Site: brandenburg
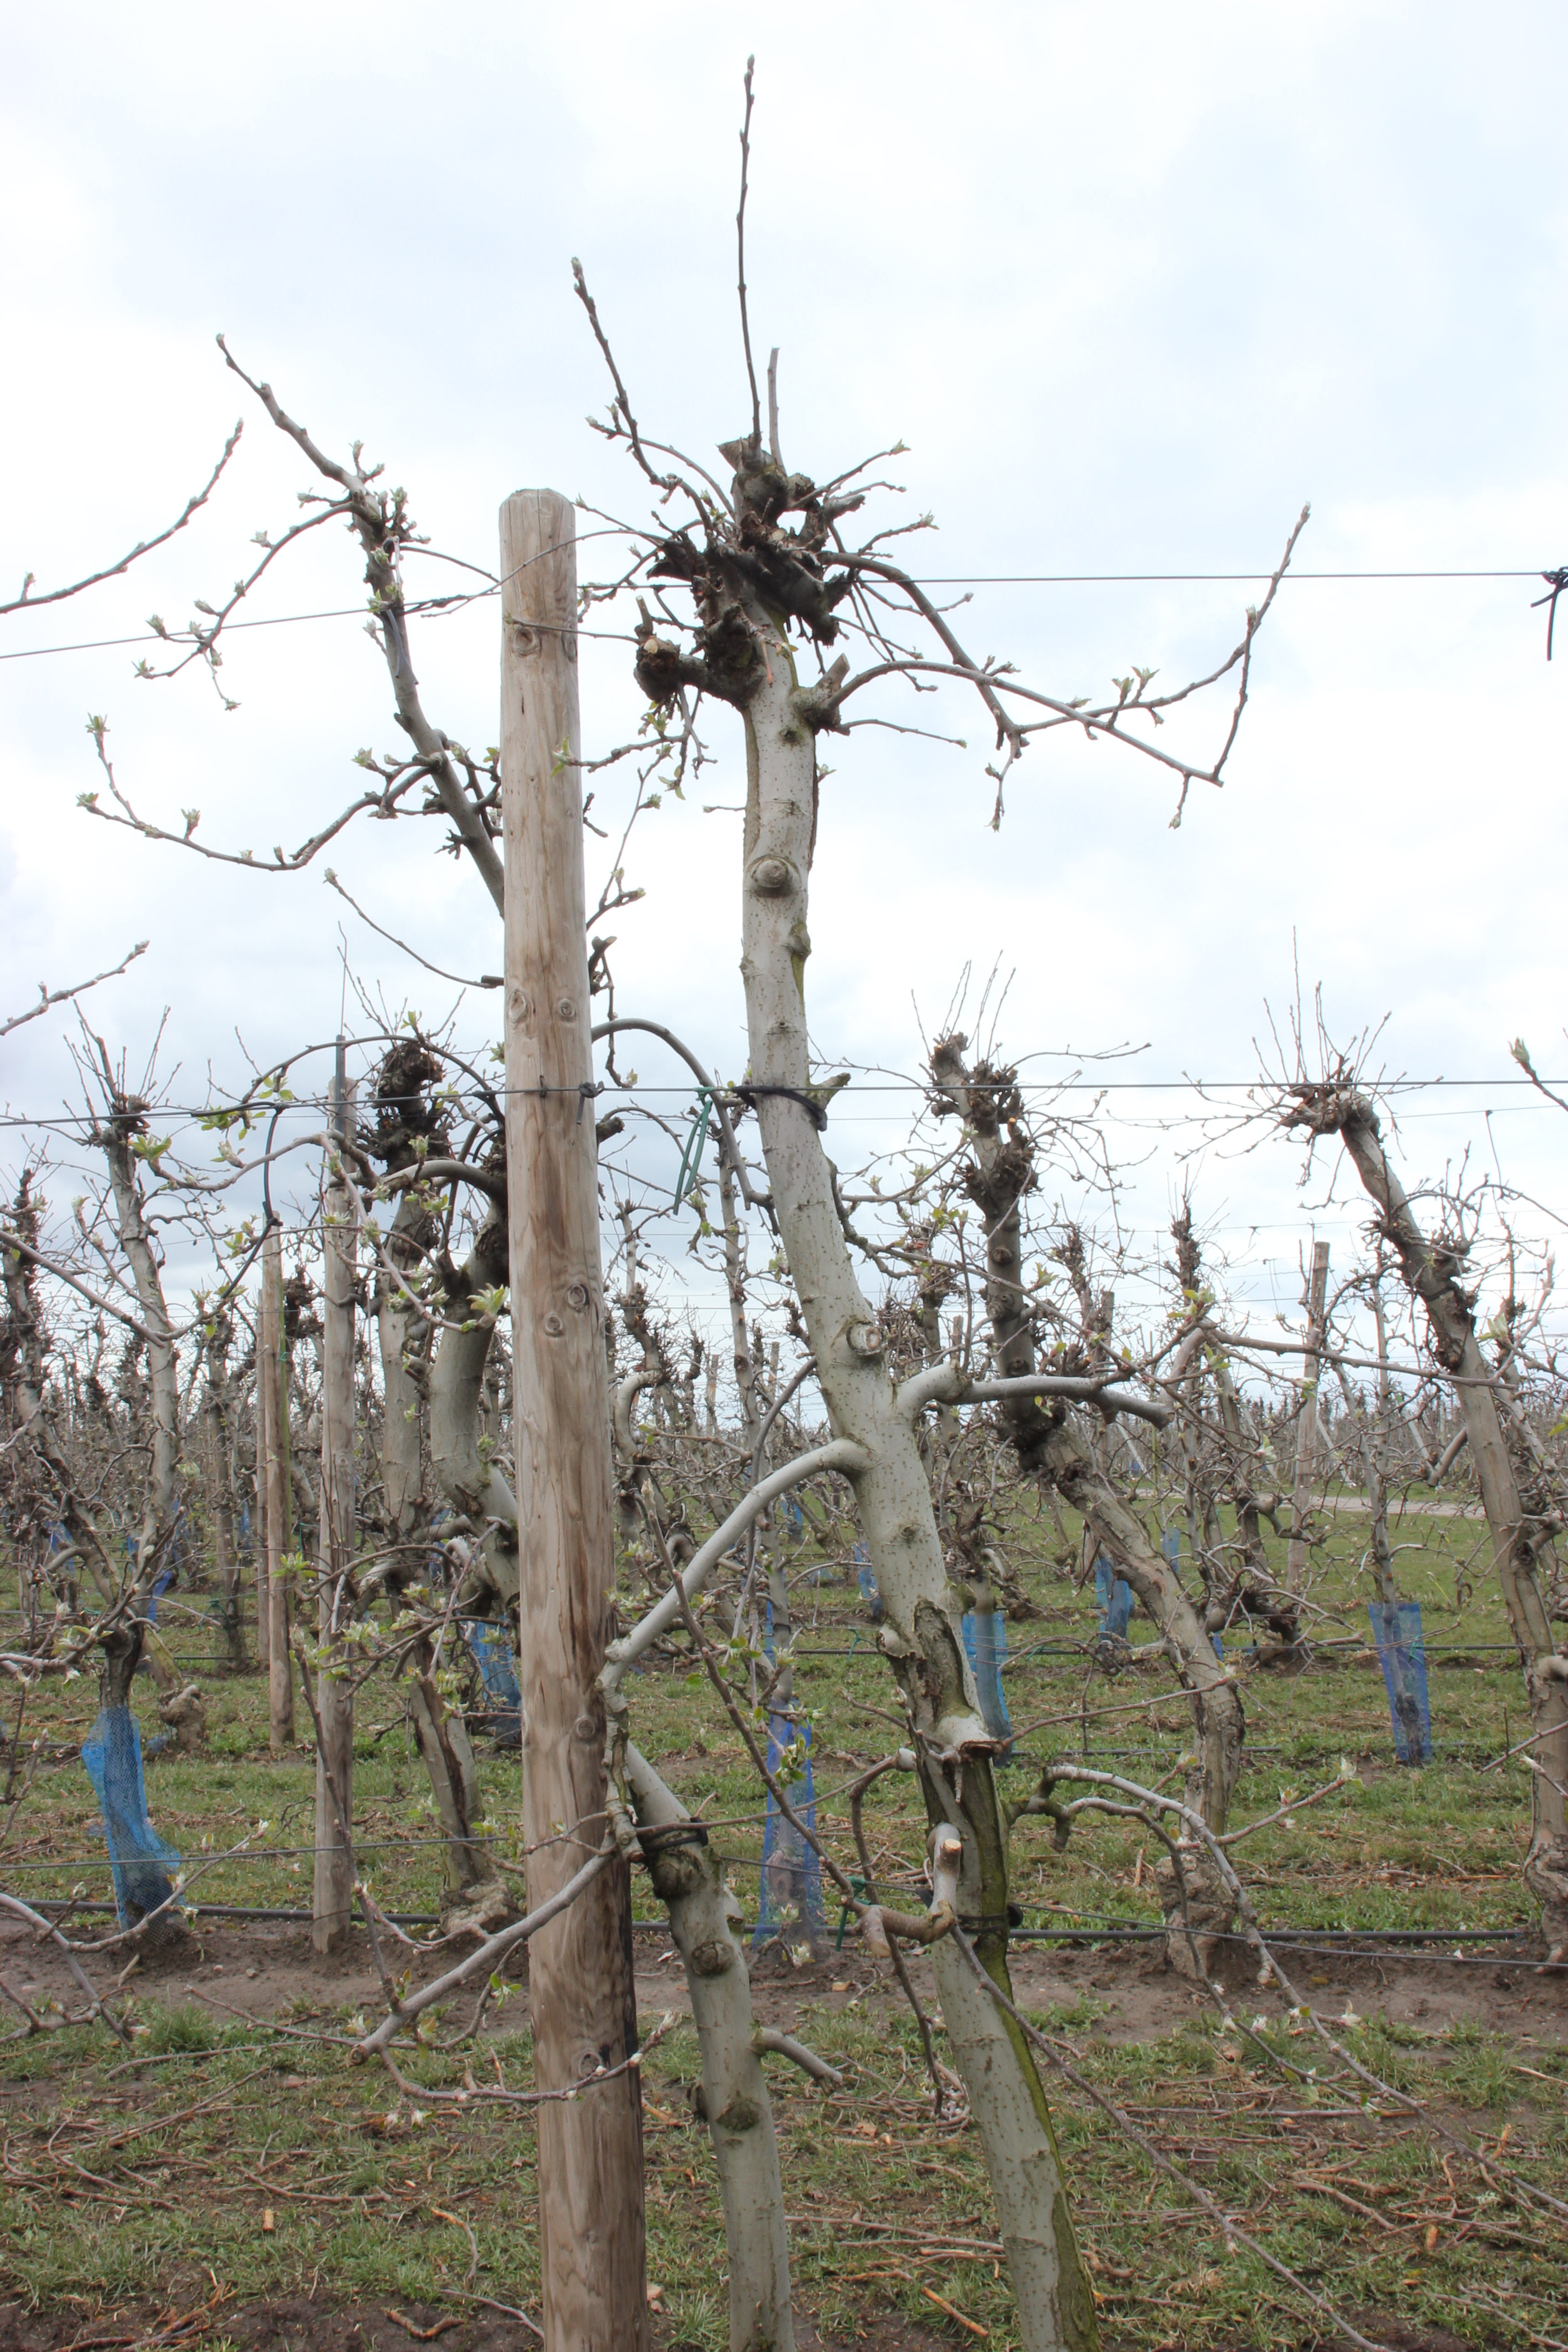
Growth stage (BBCH 55): Inflorescence emergence